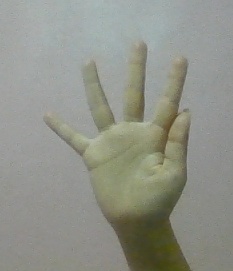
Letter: sheen